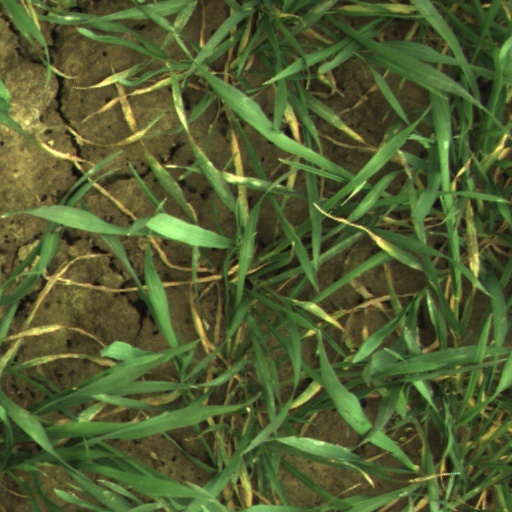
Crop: wheat